Antony (footballer, born 2000)

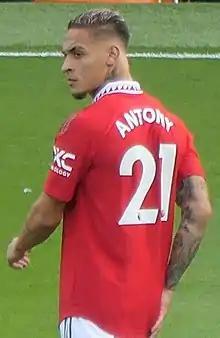
Antony playing for Manchester United in 2022

Antony Matheus dos Santos (born 24 February 2000), known mononymously as Antony, is a Brazilian professional footballer who plays as a right winger for Premier League club Manchester United, and the Brazil national team.